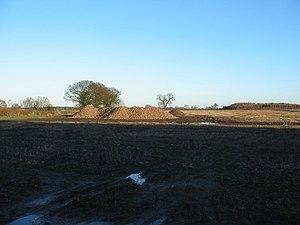
Deighton est un village et une paroisse civile du Yorkshire du Nord, en Angleterre. Il est situé à huit kilomètres au sud de la ville d'York, sur la route A19. Administrativement, il relève de l'autorité unitaire de la Cité d'York. Au recensement de 2011, il comptait 291 habitants.